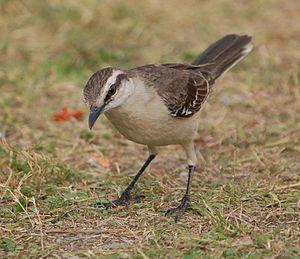
Les Moqueurs sont des oiseaux de la tribu des Mimini.
Le Moqueur plombé est une espèce de passereaux de la famille des Mimidae célèbre pour son vaste répertoire de chants comprenant des imitations d'autres espèces.